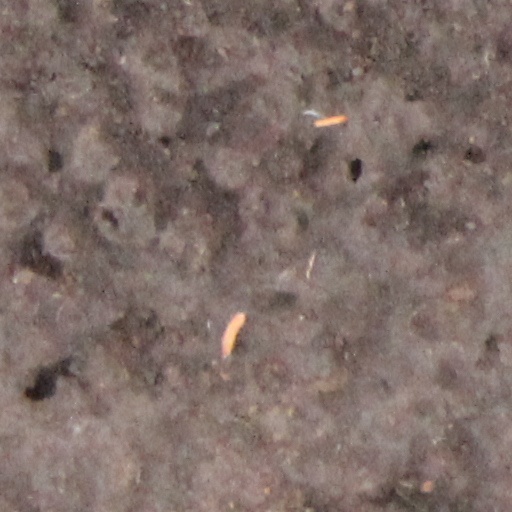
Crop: wheat